Nancy Pelosi

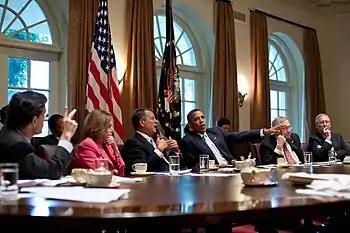
President Barack Obama meets with Congressional Leadership, July 2011.

Though Pelosi was reelected by a comfortable margin in the 2010 elections, the Democrats lost 63 seats and control of the House of Representatives to the Republicans. After this setback, Pelosi sought to continue leading the House Democratic Caucus as minority leader, the office she held before becoming speaker. Intraparty opposition failed to pass a motion to delay the leadership vote, though she faced a challenge from Representative Heath Shuler. Shuler lost to Pelosi, 150–43, in the caucus vote on November 17, 2010. On the opening day of the 112th Congress, Pelosi was elected minority leader.